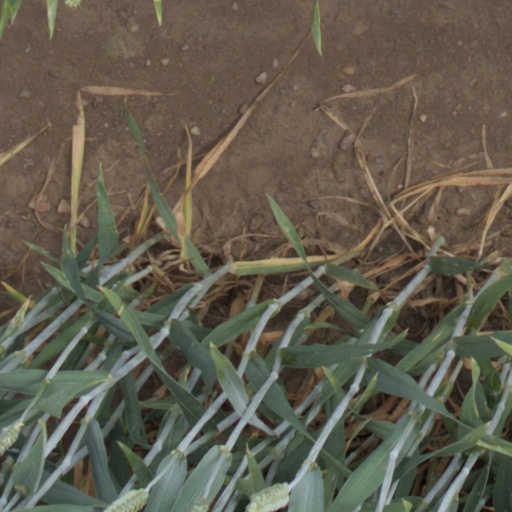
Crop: wheat